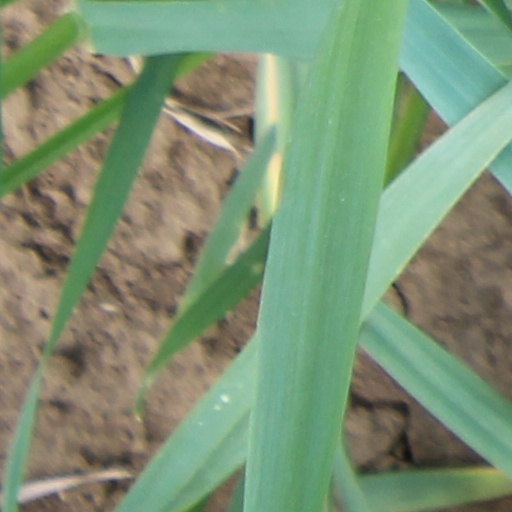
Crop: wheat